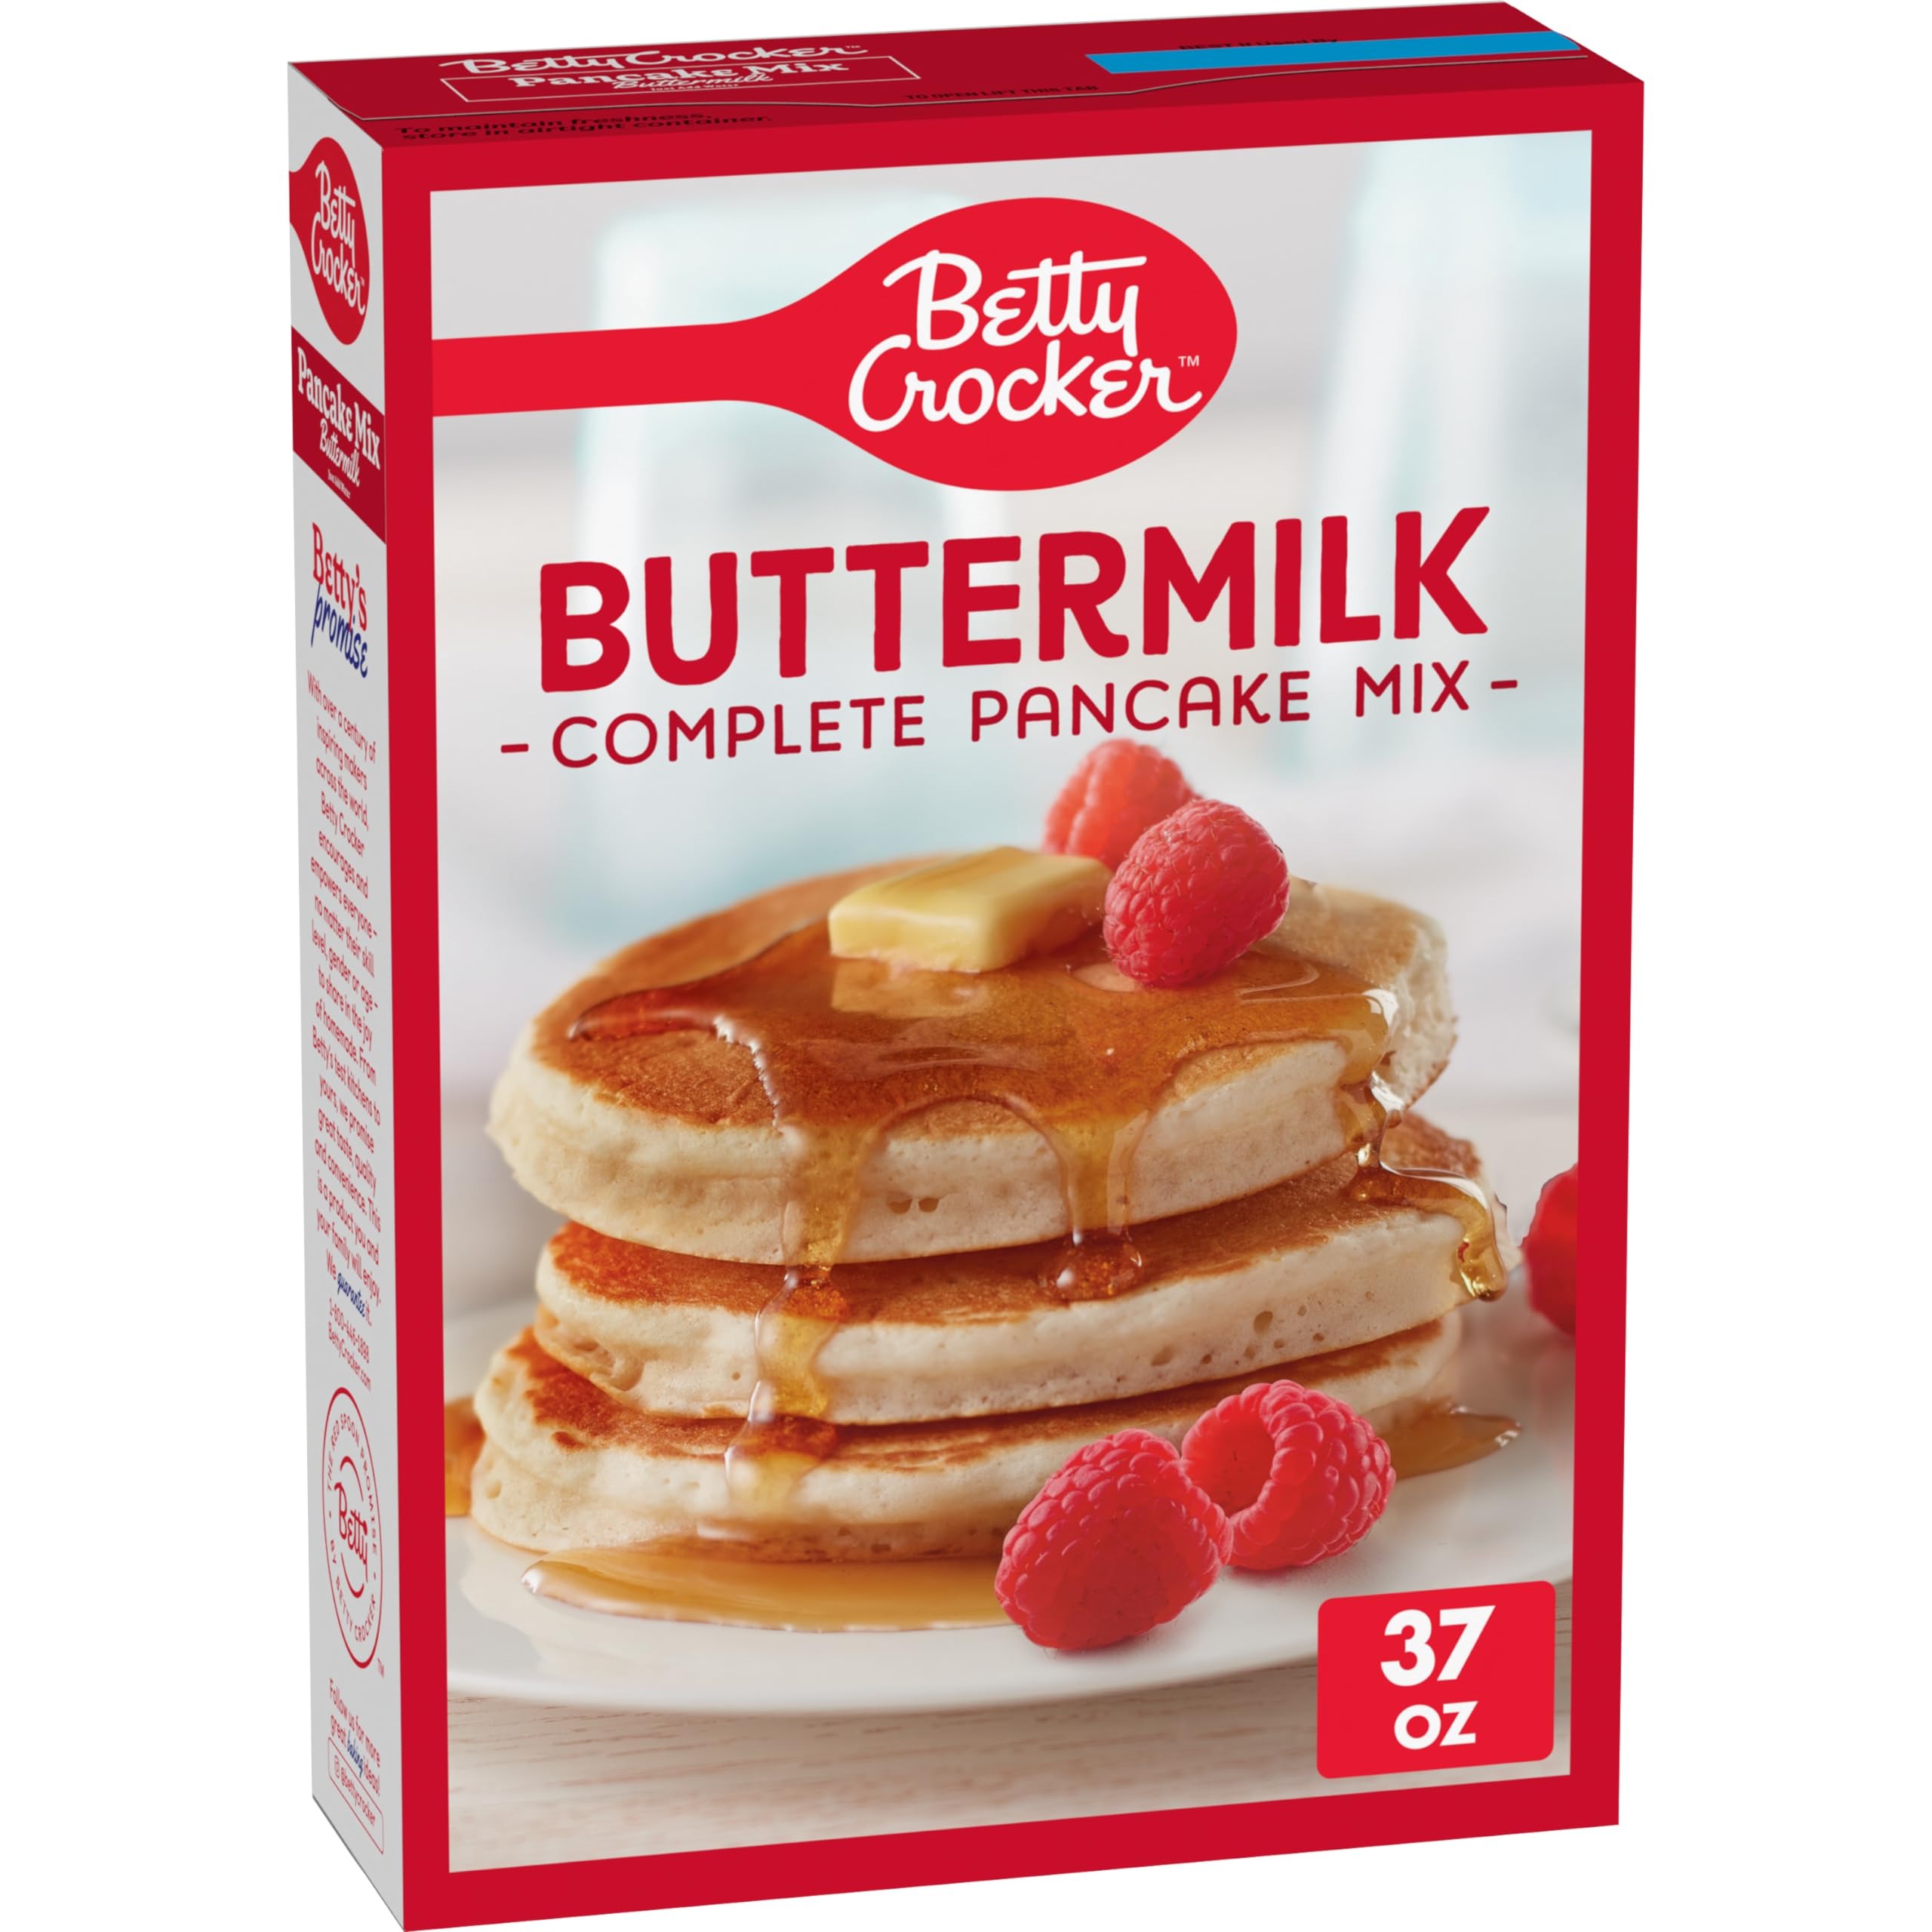
Item Name: Betty Crocker Complete Buttermilk Pancake Mix, Just Add Water, 37 oz.
Bullet Point 1: PANCAKE MIX: Pancake mix that makes fluffy, mouth-watering pancakes, waffles and more
Bullet Point 2: QUICK AND EASY: Quick and easy breakfast option; just add water to pancake mix and pour onto griddle
Bullet Point 3: WIN THE MORNING: This baking mix is a simple way to win over the family with delicious pancakes
Bullet Point 4: ENDLESS OPTIONS: Easy to customize with fruits, nuts or chocolate chips
Bullet Point 5: CONTAINS: 37 oz
Value: 37.0
Unit: Count

Price: 5.74